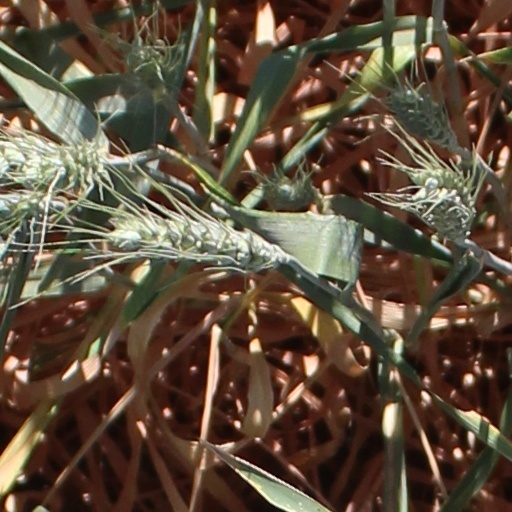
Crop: wheat